Borgward B 611

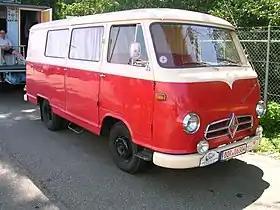
Borgward B 611 "Omnibus"

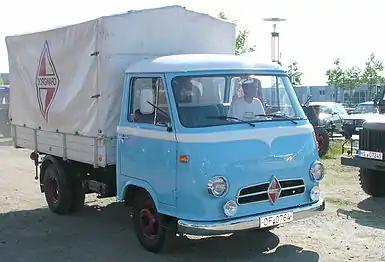
Borgward B 611 "Pritschenwagen"

The Borgward B 611 is a light commercial vehicle built by Borgward at their Bremen factory between 1957 and 1961. The nominal load capacity at launch was 1.5 (metric) tons. The vehicle was offered as a light van, a minibus (with seats in the back and more windows) or as a platform truck ("Pritschenwagen"), though various other body variants were available either directly from the manufacturer or from appropriately specialist vehicle body manufacturers.